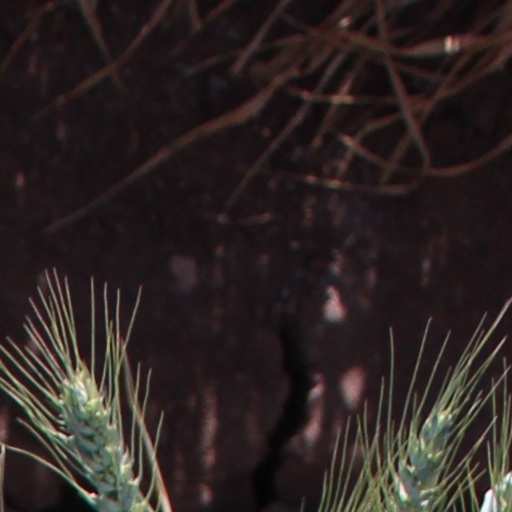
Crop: wheat